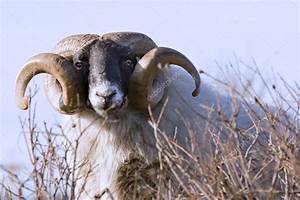
Label: sheep